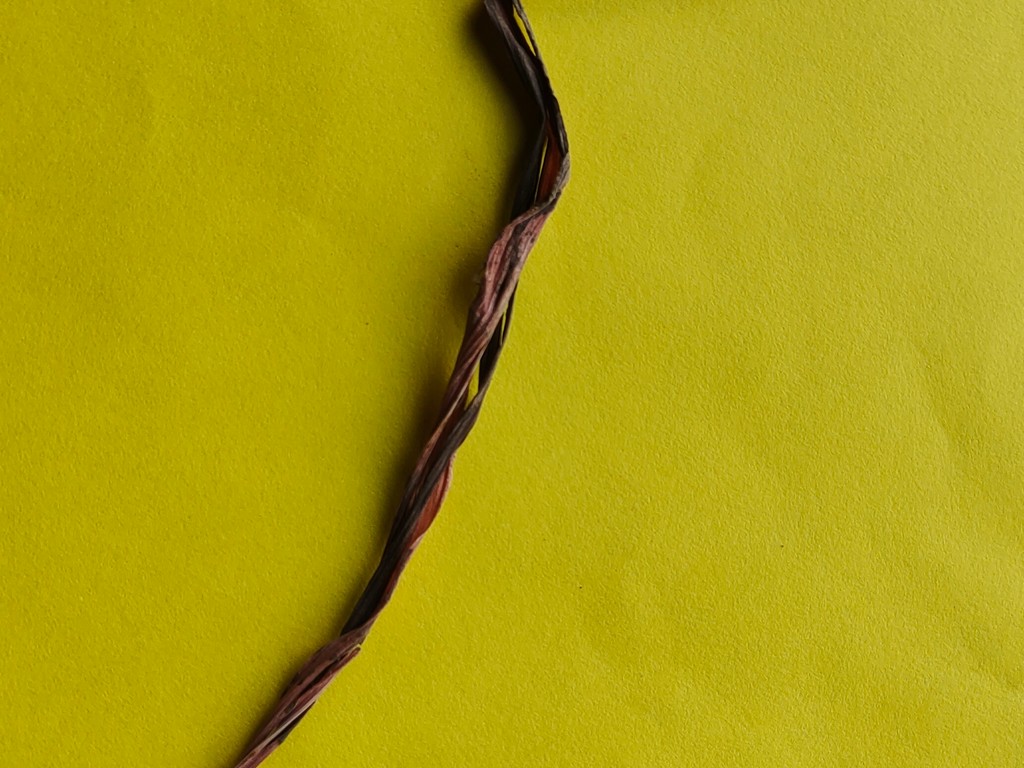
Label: Dried